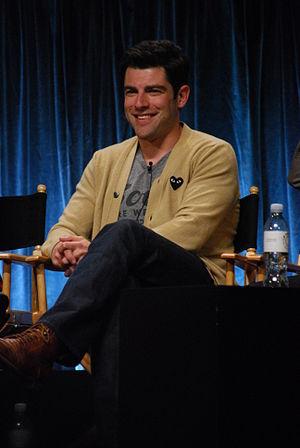
Cet article présente la quatrième saison de la série télévisée Newport Beach.
New Girl est une série télévisée américaine en 146 épisodes de 22 minutes créée par Elizabeth Meriwether, diffusée en simultané du 20 septembre 2011 au 15 mai 2018 sur le réseau Fox aux États-Unis et sur Citytv au Canada.